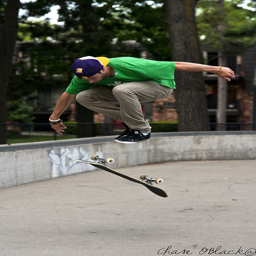
A man flips his skate board in a skate park.
A skate boarder in the air, mid jump, as his board is flipped upside down.
A man squatting in the air above an upside-down skateboard in the air above pavement with paved wall and trees behind.
A person jumping up in the air on a skateboard.
A young man flips his skateboard while performing a jump